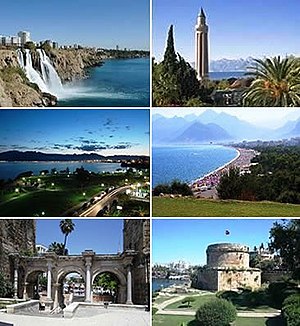
Antalya
Antalya er en by ved den sydlige, tyrkiske middelhavskyst, der ligger i provinsen Antalya.